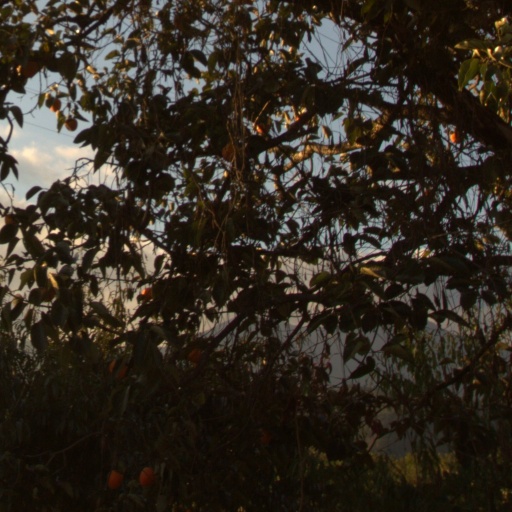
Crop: grape